Cultura (Breed 77 album)

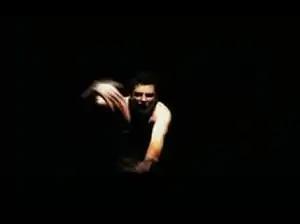
Breed 77 in the 2003 music video for "La Última Hora".

The song "La Última Hora" was released on 20 November 2003: first as a CD EP in a card slip-case, and later released as a CD single and 7" Vinyl.